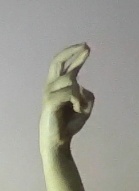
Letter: zay